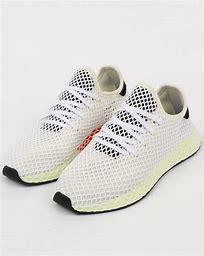
Brand: Adidas
Model: Deerupt Runner